Inflow (meteorology)

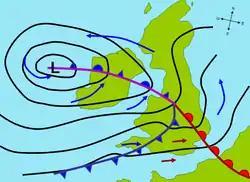
A weather map of an extratropical cyclone affecting Great Britain and Ireland. The "L" symbol denotes the center of the "low", and the occluded, cold, and warm frontal boundaries are depicted.

Polar front theory is attributed to Jacob Bjerknes, and was derived from a coastal network of observation sites in Norway during World War I. This theory proposed that the main inflow into a cyclone was concentrated along two lines of convergence, one ahead (or east) of the low and another trailing equatorward (south in the Northern Hemisphere and north in the Southern Hemisphere) and behind (or west) of the low. The convergence line ahead of the low became known as either the steering line or the warm front. The trailing convergence zone was referred to as the squall line or cold front. Areas of clouds and rainfall appeared to be focused along these convergence zones. A conveyor belt, also referred to as the warm conveyor belt, is a term describing the flow of a stream of warm moist air originating within the warm sector (or generally equatorward) of an extratropical cyclone in advance of the cold front which slopes up above and poleward (north in the Northern Hemisphere and south in the Southern Hemisphere) of the surface warm front. The concept of the conveyor belt originated in 1969.